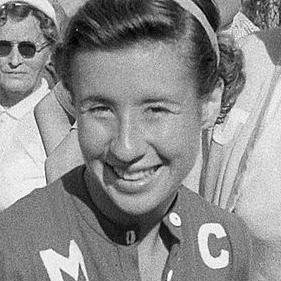
Age: 18